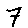
Label: 7